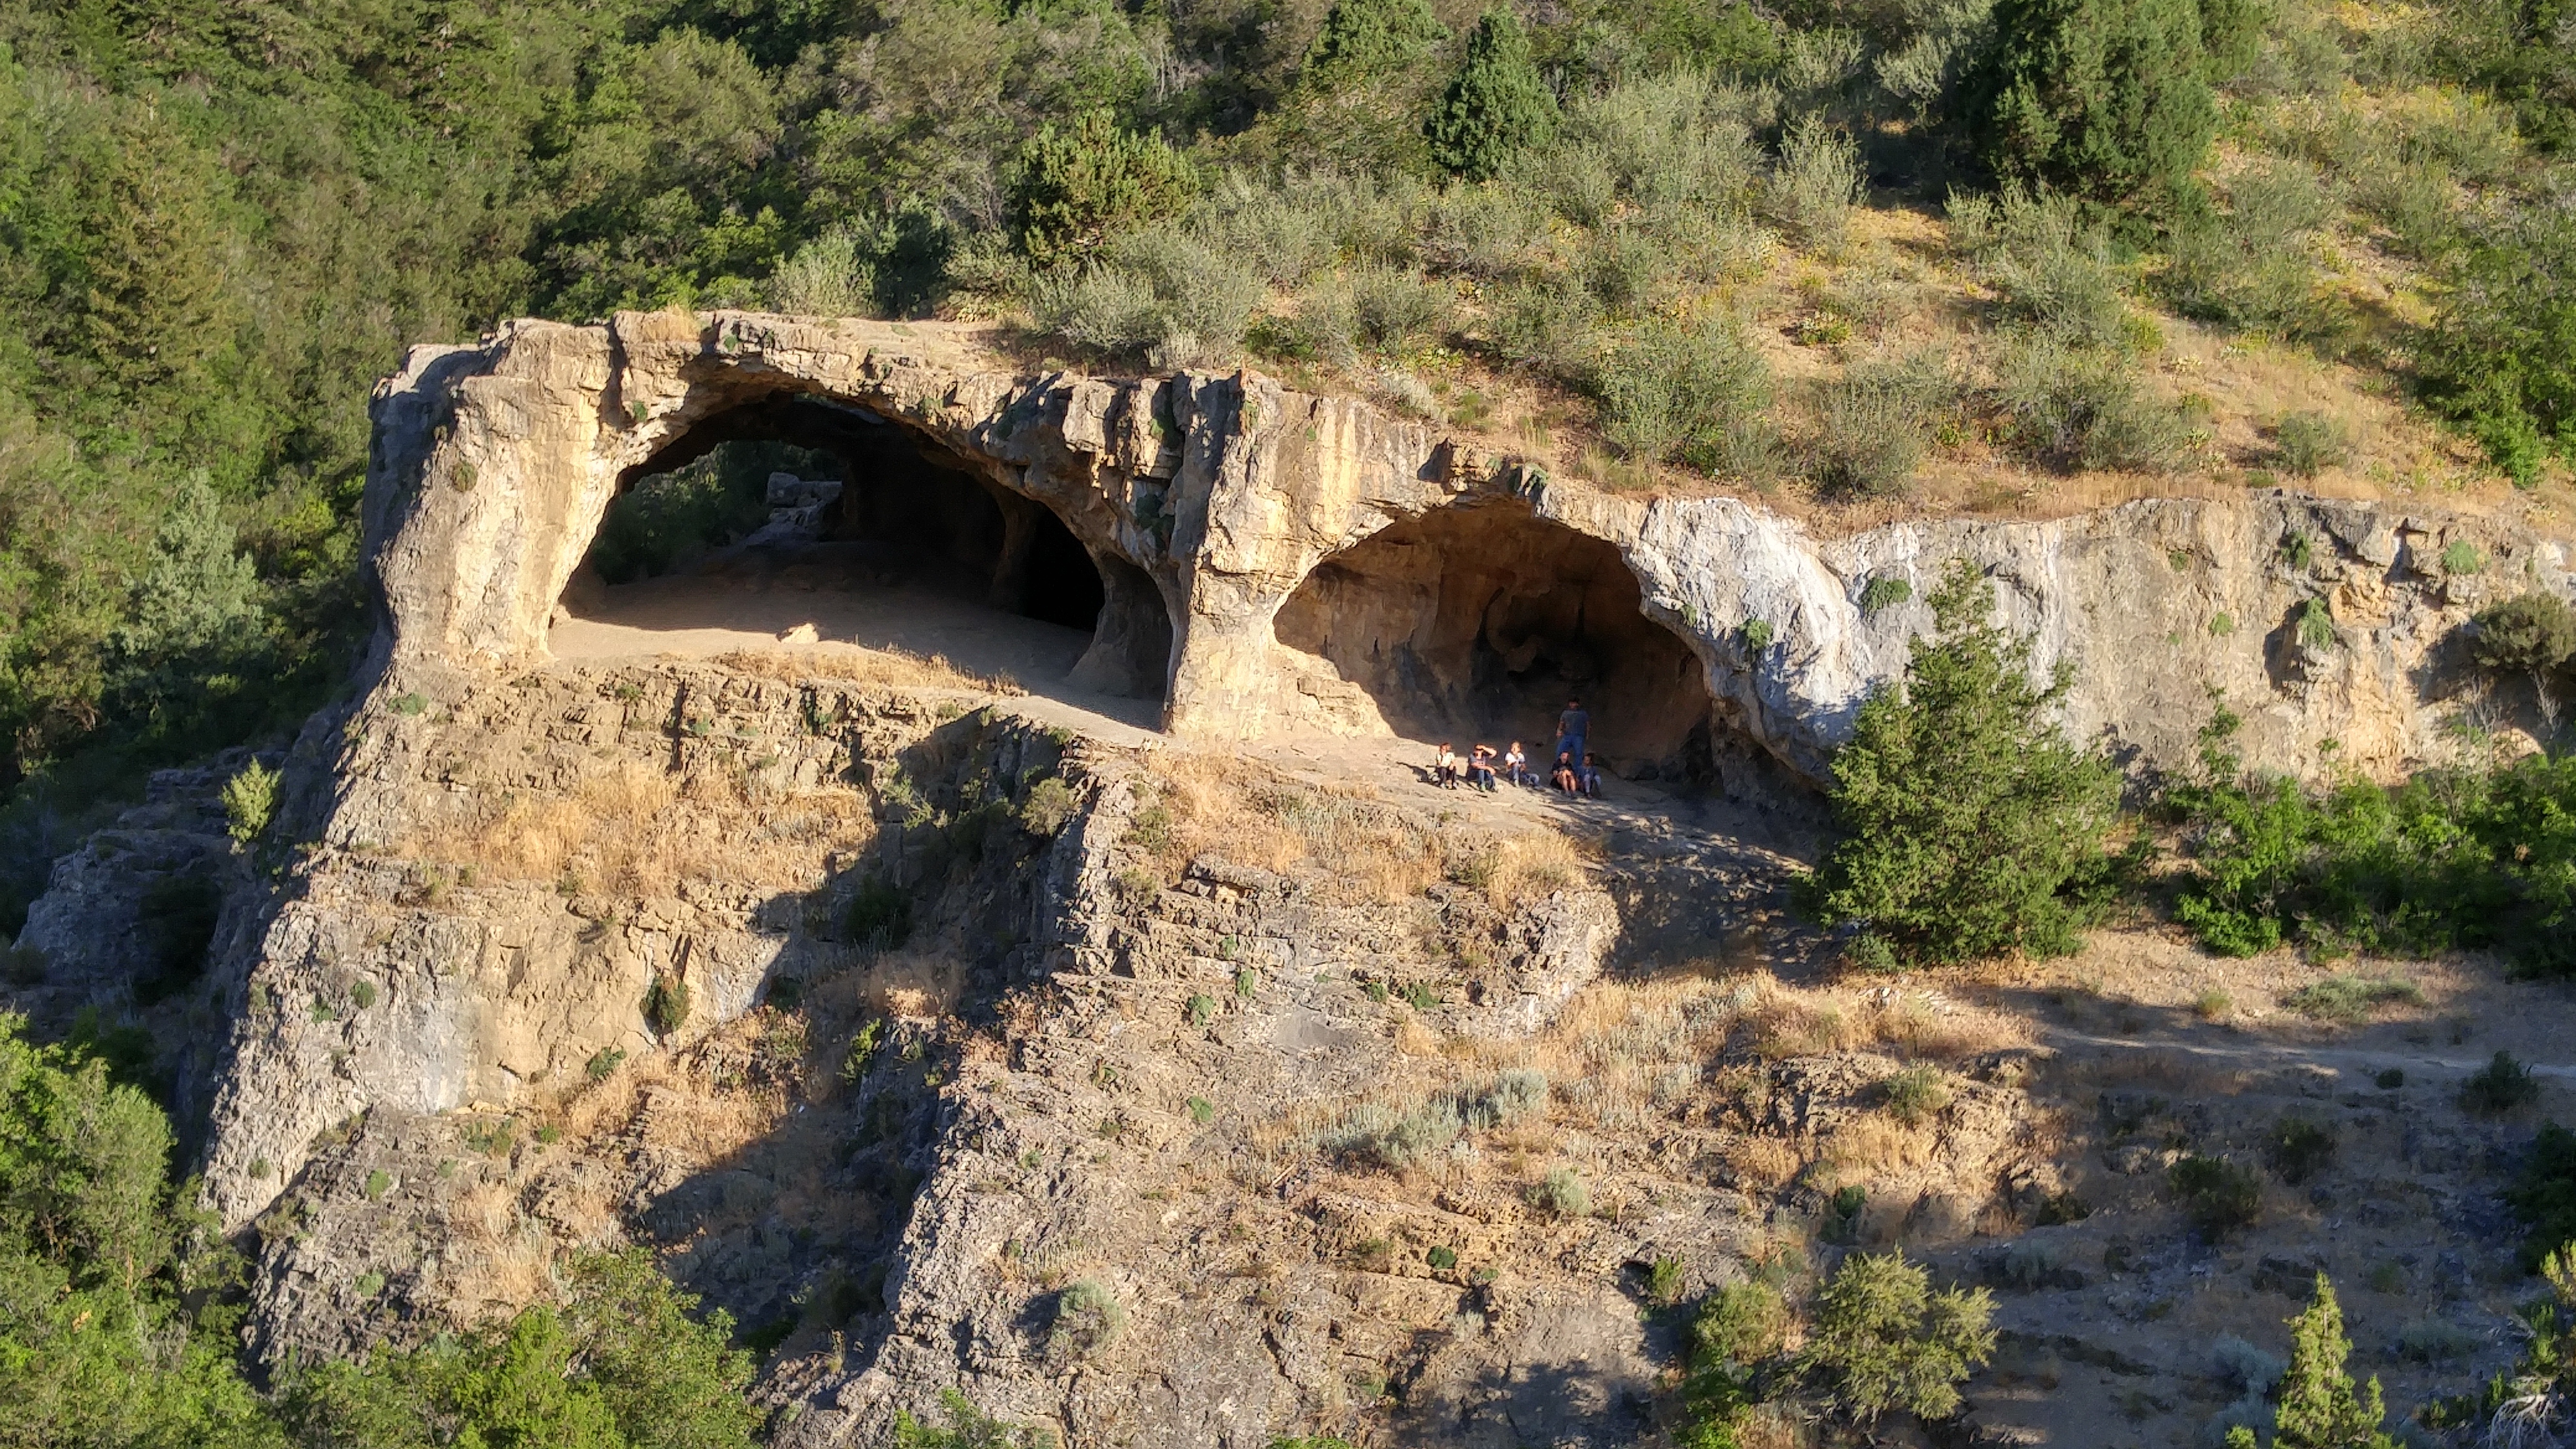
mountain, bridge, adventure, formation, cliff, arch, terrain, cavern, geology, caves, natural arch, devil's bridge, geological phenomenon